Sam Johnson (activist)

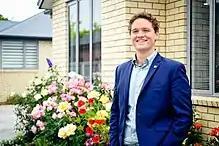
Johnson at launch of 2016 social enterprise, WeVisit

Sam Johnson (born 14 February 1989) is a social entrepreneur from Christchurch, New Zealand. Johnson is known as the founder of the Student Volunteer Army which mobilised 11,000 students to assist the cleanup following the Christchurch earthquakes and has continued as a nationwide volunteering movement